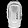
Label: Bag